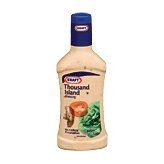
Item Name: Kraft Thousand Island Dressing - 16 oz
Bullet Point 1: Rich & tangy dressing
Bullet Point 2: Special kraft blend of ripe tomatoes & tangy
Bullet Point 3: Pickle
Product Description: Kraft Thousand Island Salad Dressing 16 oz
Value: 16.0
Unit: Fl Oz

Price: 3.19